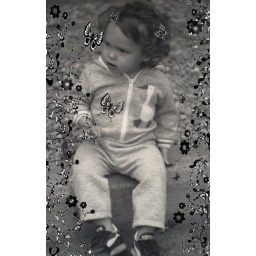
me in black and white with flowers and butterflies